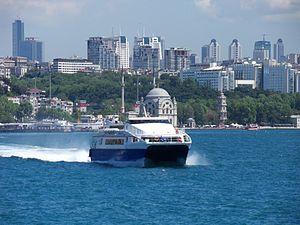
Istanbul ou Istamboul [istɑ̃bul], appelé officiellement ainsi à partir de 1930 et auparavant Constantinople, est la plus grande ville et métropole de Turquie et la préfecture de la province homonyme, dont elle représente environ 50 % de la superficie mais plus de 97 % de la population. Quatre zones historiques de la ville sont inscrites sur la liste du patrimoine mondial de l'Unesco depuis 1985. Istanbul est le principal centre économique de la Turquie mais aussi la capitale culturelle du pays.
La Sapphire of Istanbul ou Istanbul Sapphire est un gratte-ciel construit en 2011 se trouvant dans le quartier de Levent à Istanbul. Le bâtiment occupe une surface au sol de 11 339 m² et comporte 35 000 m² de surface commerciale, pour un total de 157 000 m² exploitable. Ses fondations sont profondes de 45 m.